Bathampton Down

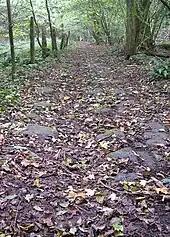
Remains of the tramway

The southern area merges with Claverton Down and lies above part of the Combe Down and Bathampton Down Mines Site of Special Scientific Interest, designated because of the Greater and Lesser Horseshoe bat population. There are small disused quarries which used to obtain Bath stone between the Roman era and the 18th century. Several of these can be seen on the golf course and other have left workings which run under the fairways. The entrance to the Seven Sisters' Quarry was blown up in the 1960s, although the remains of the tramway used to carry stone down to the Canal can still be seen.